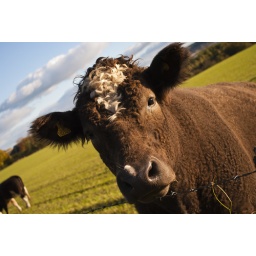
Cows in grazing the long grass by the fence seemed interested in the camera..